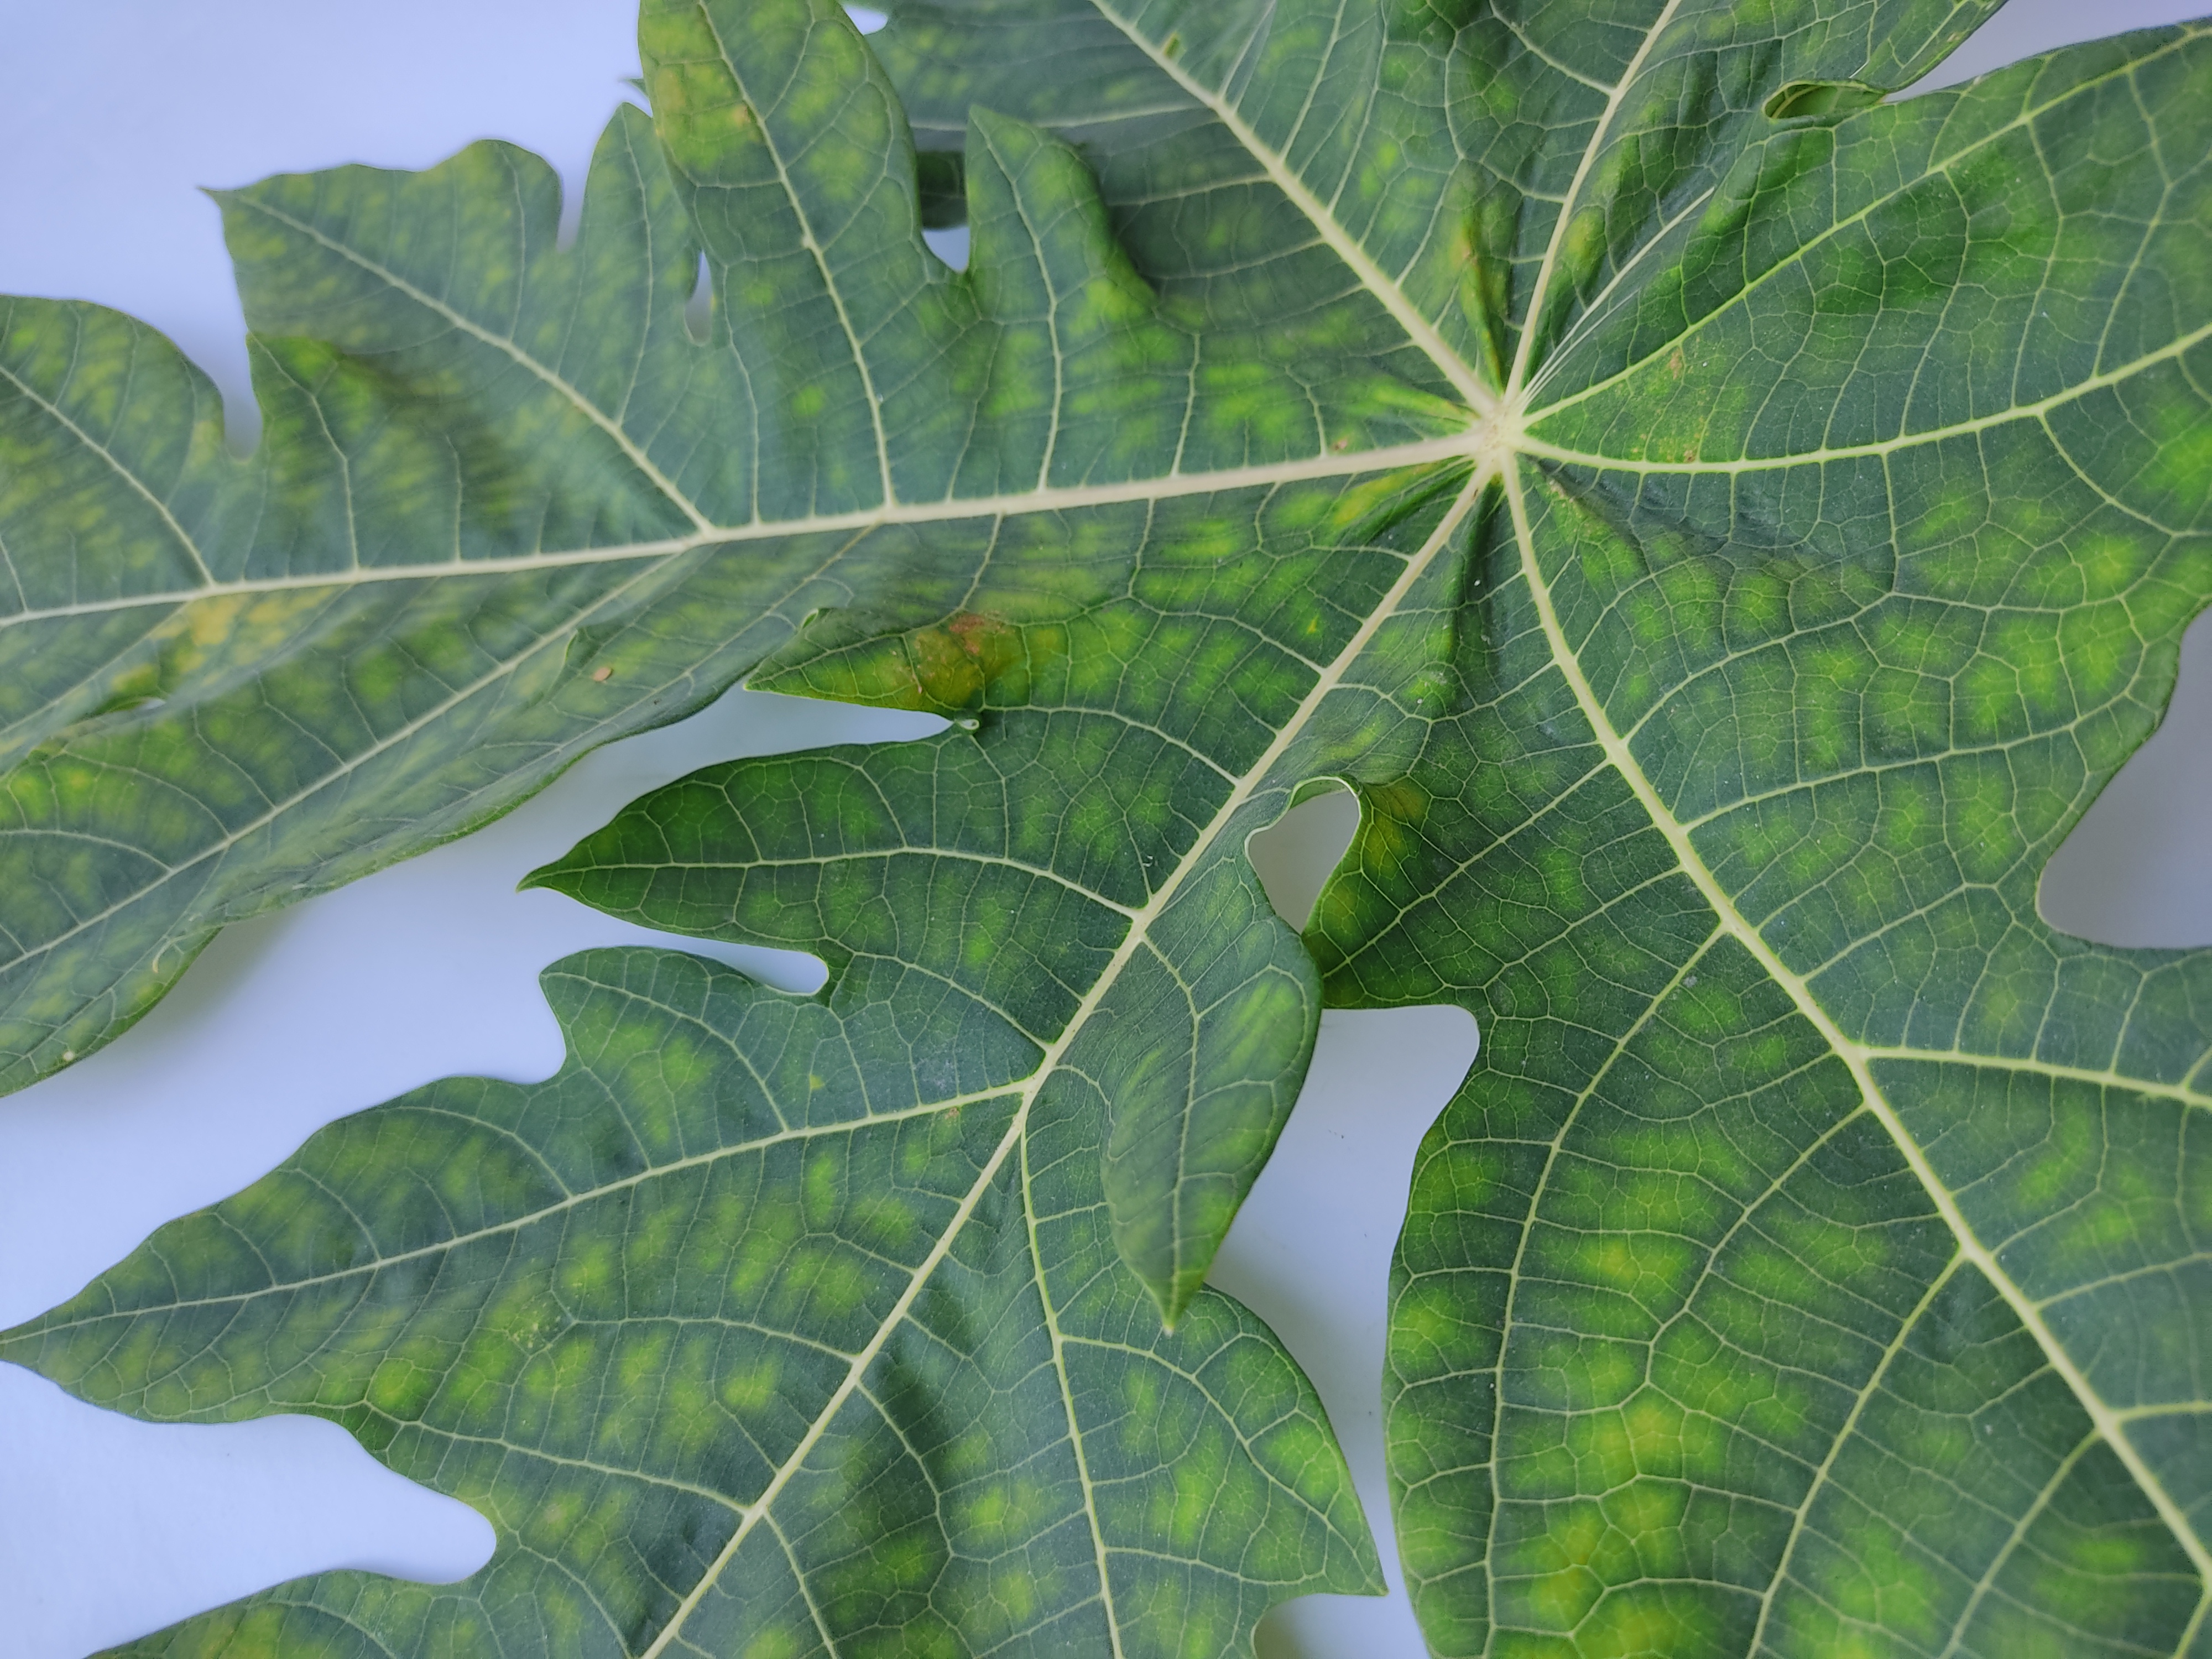
Label: Ring Spot